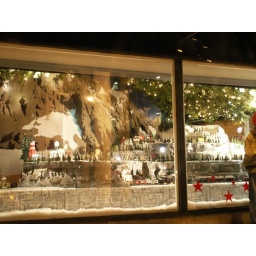
Macys has chosen to go with the traditional train in the corner window of the downtown store.